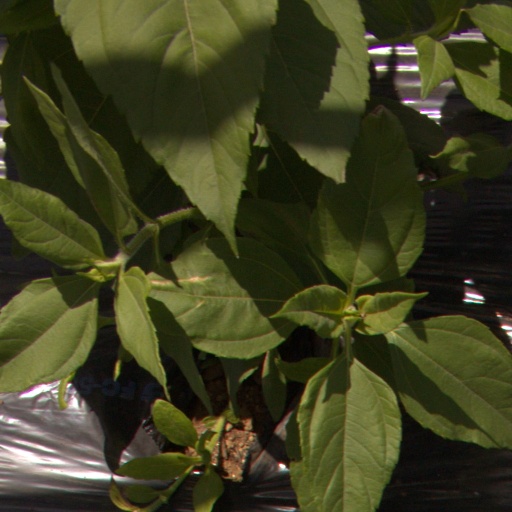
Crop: Jerusalem artichoke